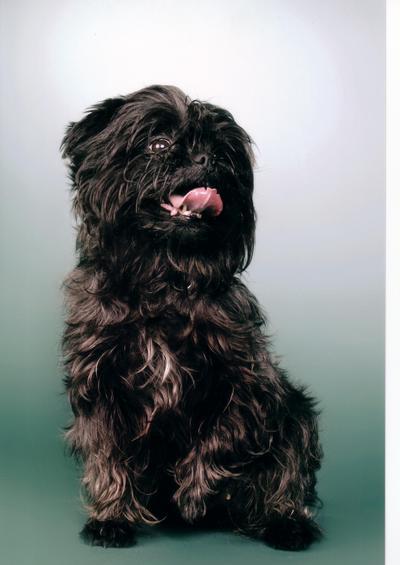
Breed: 200-n000012-affenpinscher